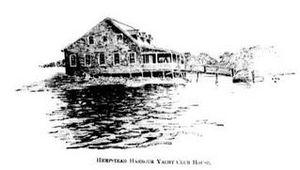
Glen Cove est une ville des États-Unis, située sur la côte nord de Long Island dans l'État de New York.